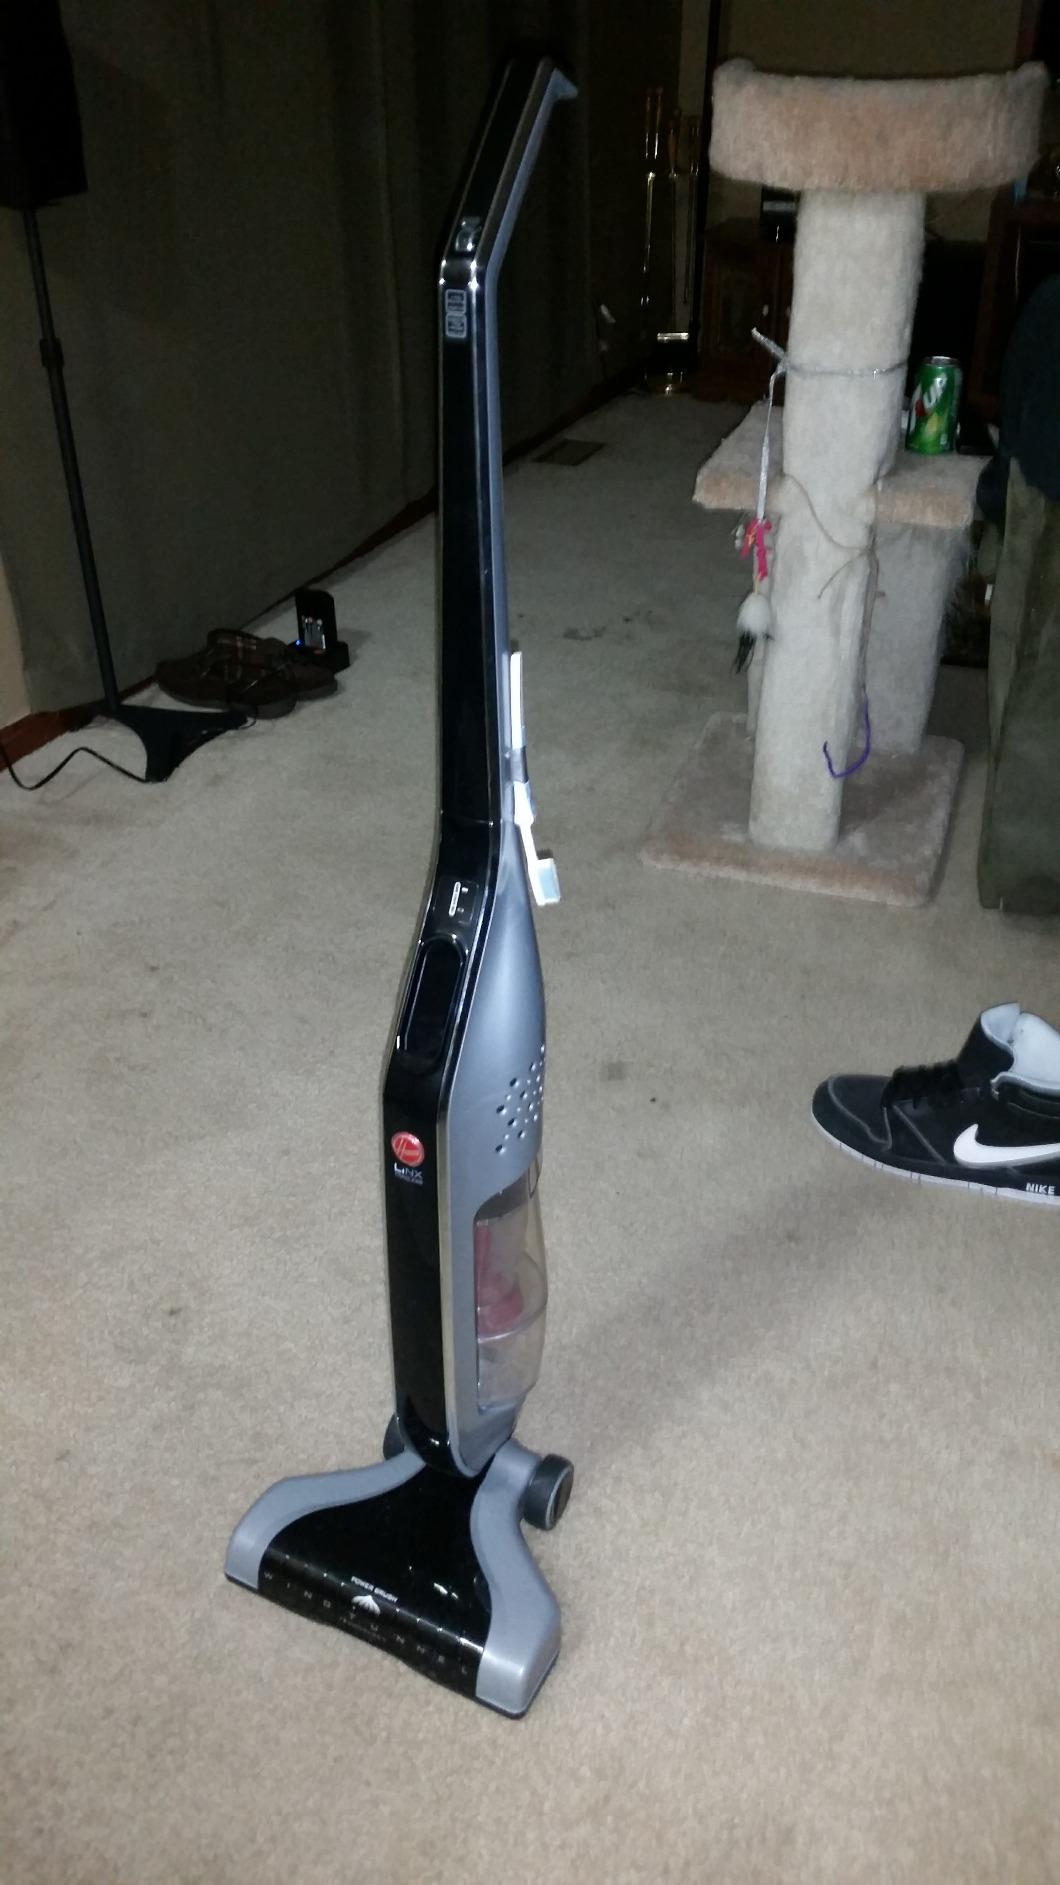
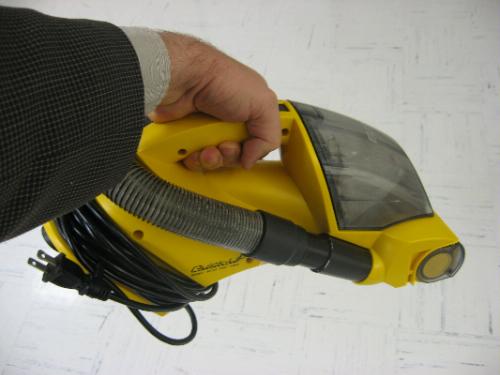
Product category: items_vacuum
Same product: no